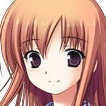
Portrait style: Anime Portrait